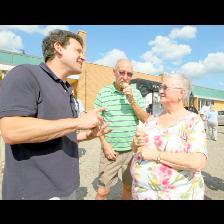
Label: Human